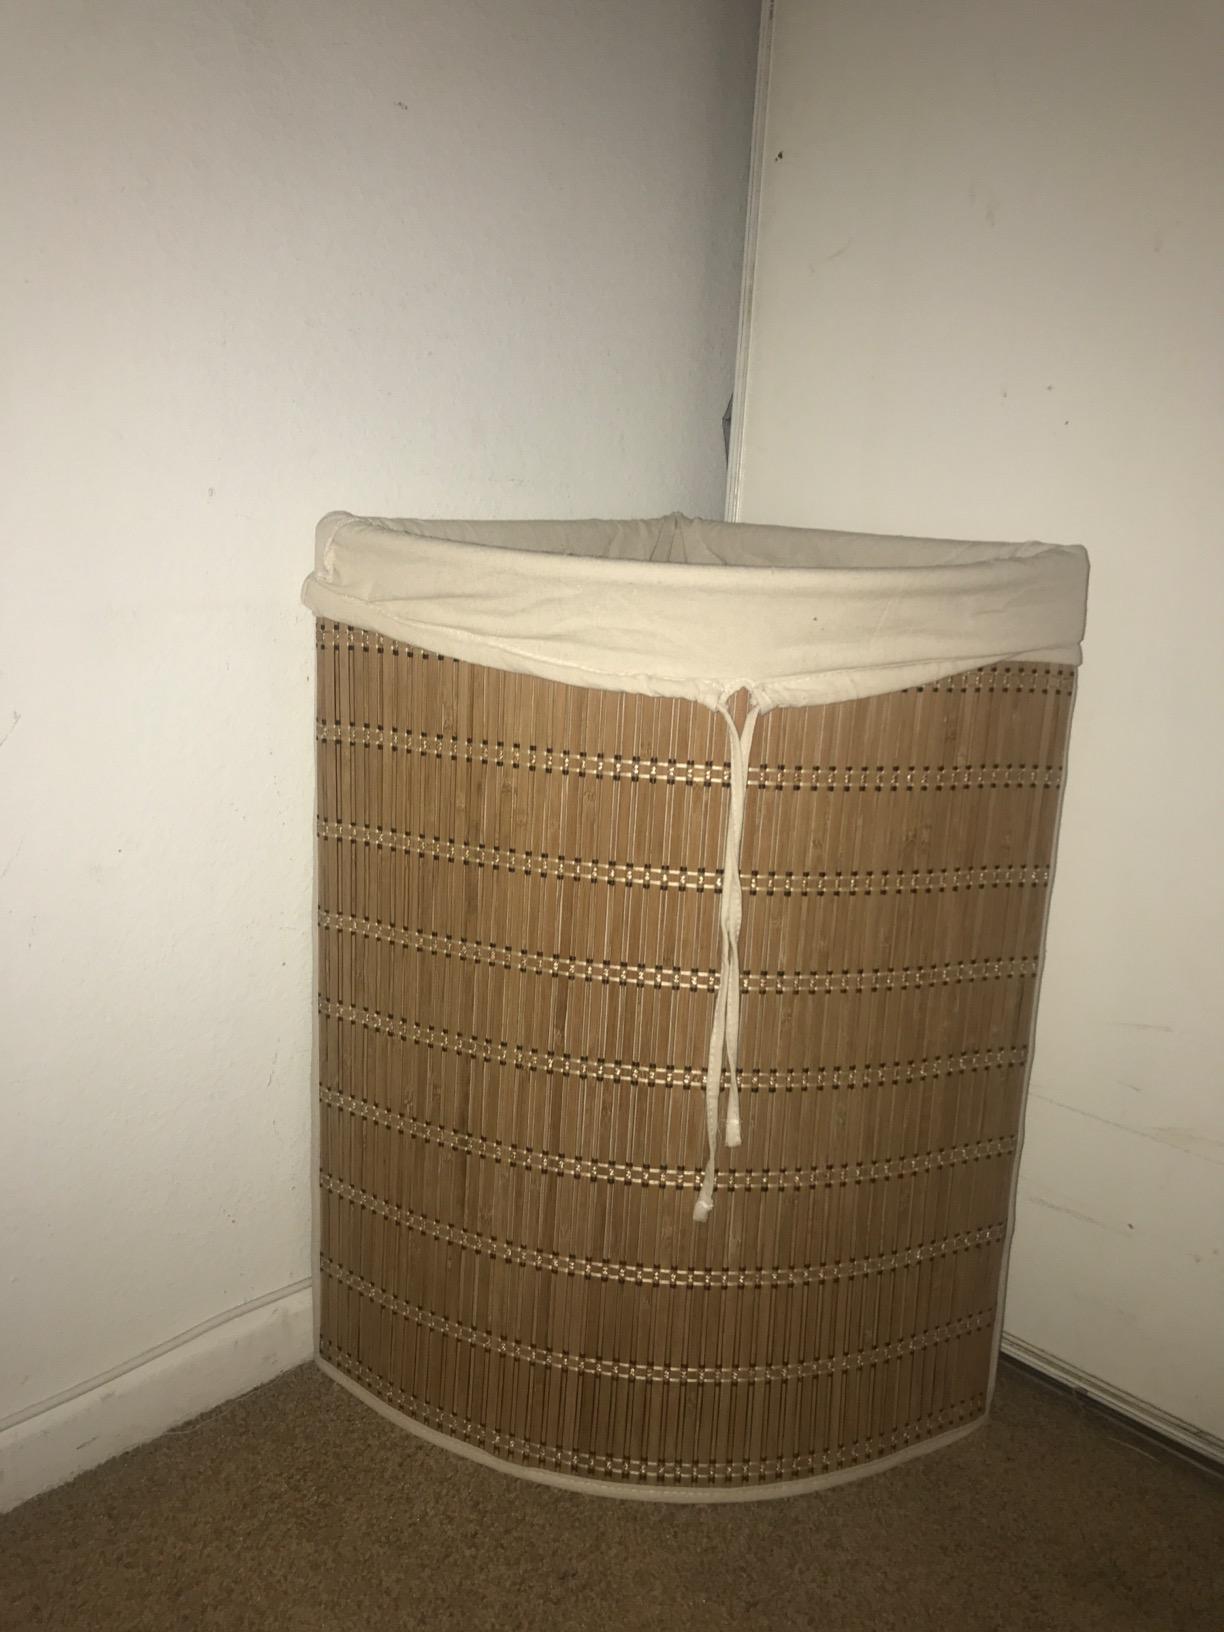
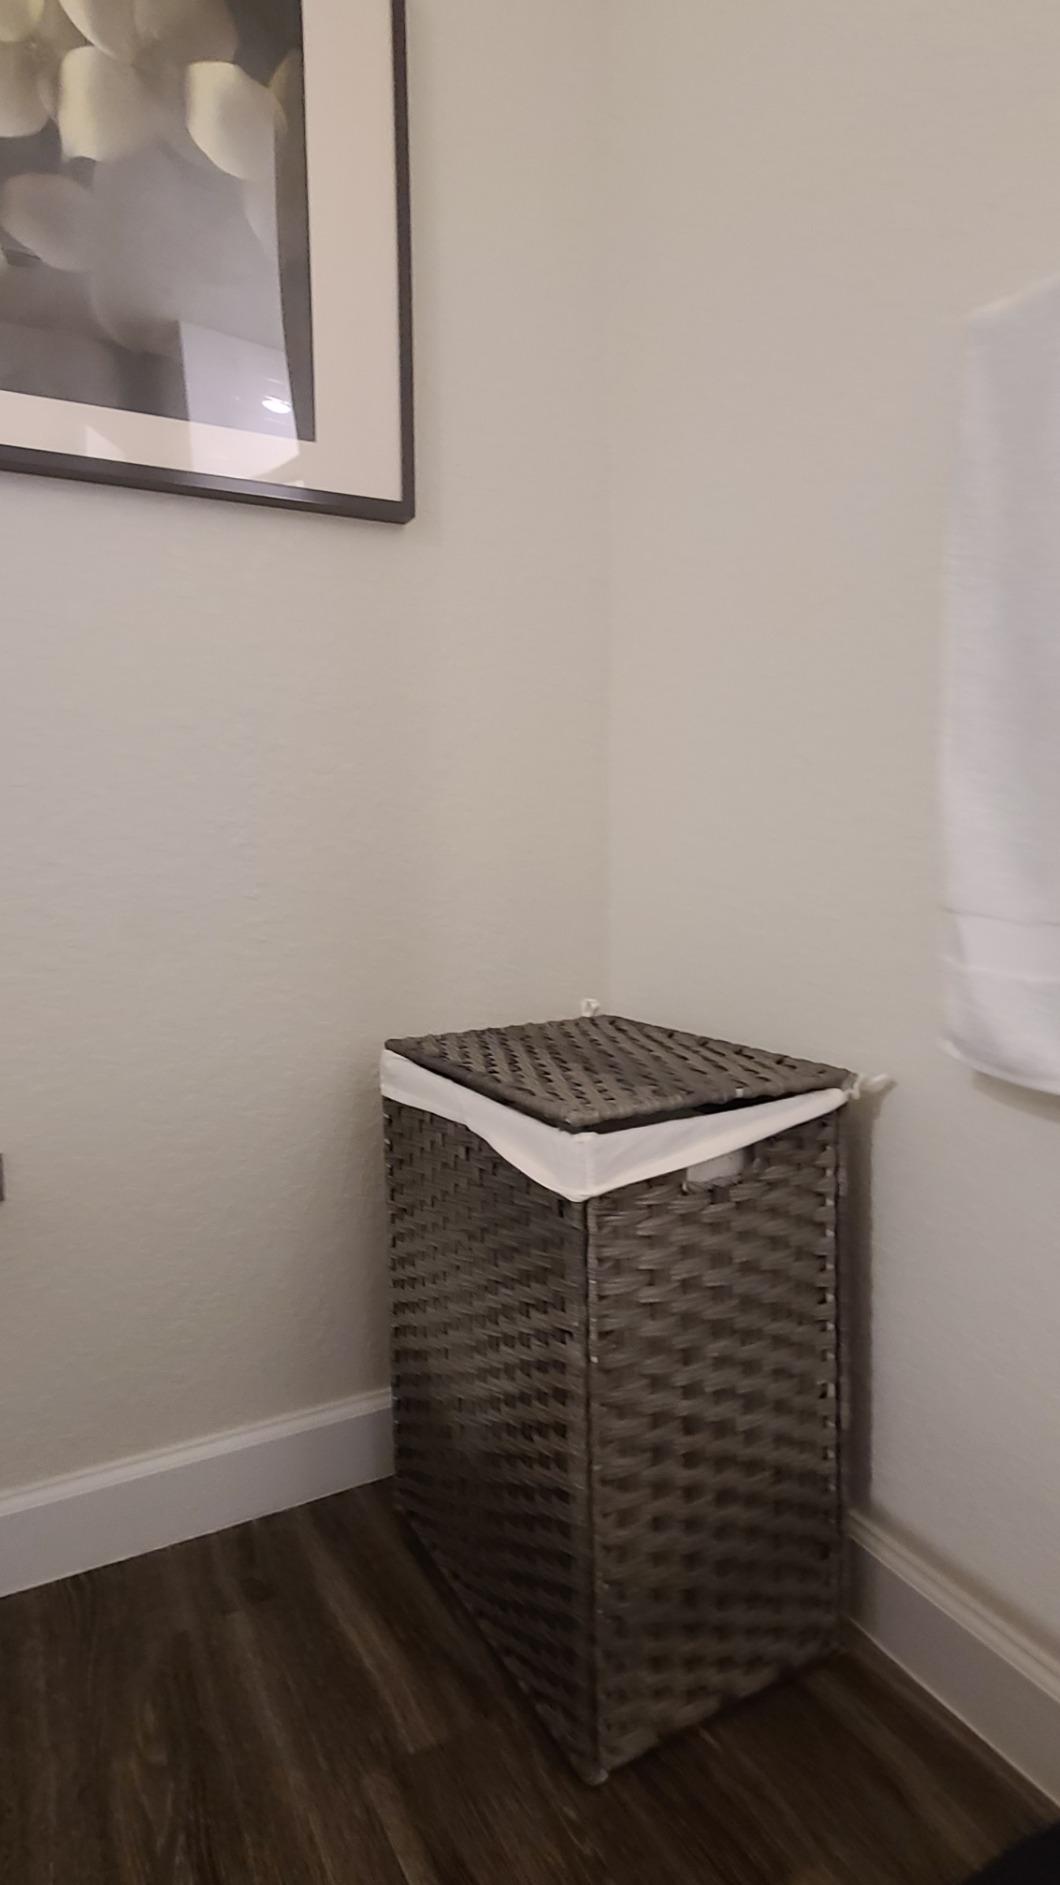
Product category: items_hamper
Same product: no